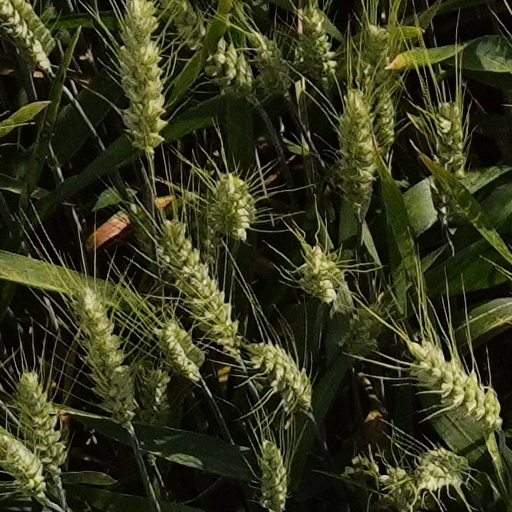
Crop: wheat